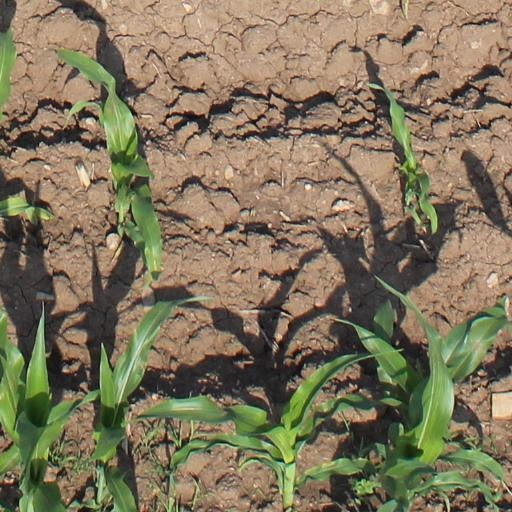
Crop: maize; corn